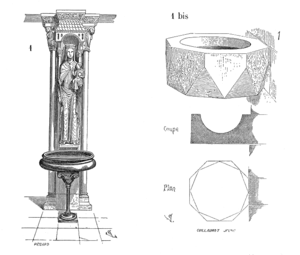
L'abbaye Saint-Jean de Réome est une ancienne abbaye bénédictine, de la congrégation de Saint-Maur, à partir de 1635, et située à Moutiers-Saint-Jean, et dite couramment abbaye de Moutiers-Saint-Jean.